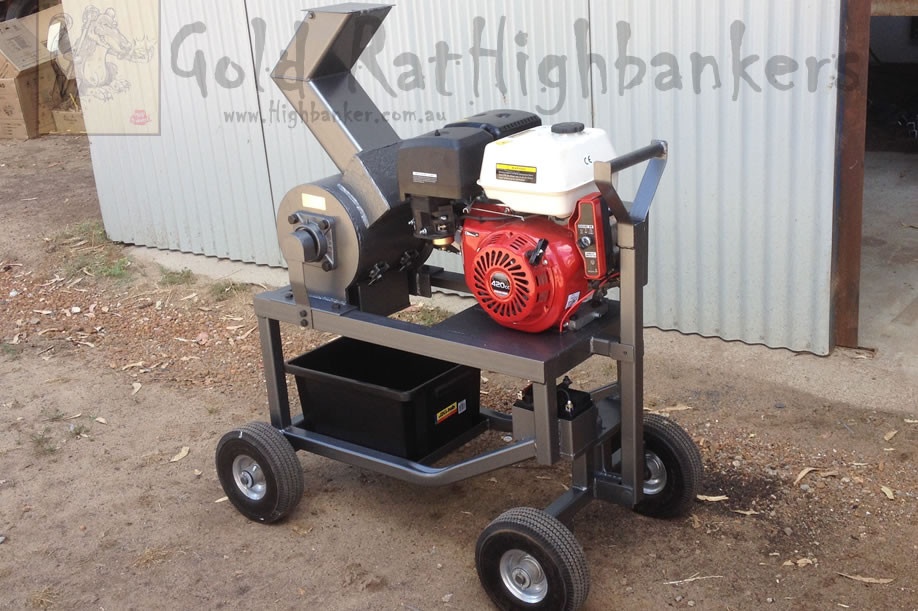
777XL  500kg Per Hour Mobile Rock Crusher
We are no longer stocking this product please see armstrong industries for any inquiries Manufactured in Western Australia by Armstrong Industries. please contact Armstrong for stock availability. The Ultimate in Mobile Rock Crushing capabilities the GRB (Gold Rock Breaker) 777XL has been customer Designed and manufactured by Armstrong Industries in Australia. This father and son business brings 40 years combined mining experience to the table. The 777XL rock crusher plant has taken a several years to perfect, with countless hours in production and in the field testing in Western Australia. The GRB 777XL is built for the serious prospector and small scale miner. It is capable of crushing approximately 500kg of rock per hour. The Impactor bars are made from special High Grade Carbon Steel with a rating of 67 HRC. Offering you the long life and great wearing capabilities you would expect from any over engineered Aussie build plant. 777XL Rock Crusher Options Bottom Screens available the standard size is 1.2mm So you can alter the output size of your crushed material. additionally the slots on the Bottom Screen are slightly tapered from inside to outside thus reducing clog ups and downtime. Our screens are locked in place with heavy duty quick release clips making removal and install a piece of cake, this is apparent when you run your pump dry out of fuel and need to clear the load. Armstrong Industries are serious about safety and No Shortcuts are taken. They offer many safety features included in the design to protect the operator including the design of the feed hopper and the gravity flap to eliminate rocks kicking out the top of the unit. The steel frame has four flat free tyres and a neat turntable steering setup. All Replacement components are readily available. SPECIFICATIONS LENGTH- 1100mm WIDTH- 600mm HEIGHT- 1250mm WEIGHT- 140kg ENGINE- Petrol Electric Start 15HP FEED HOPPER OPENING- 150mm x 100mm CAPACITY- 500kg per hour Approx.
Brand: Armstrong Industries
Category: Business & Industrial > Mining & Quarrying > Mining & Quarrying Machinery > Crushers > Impact Crushers